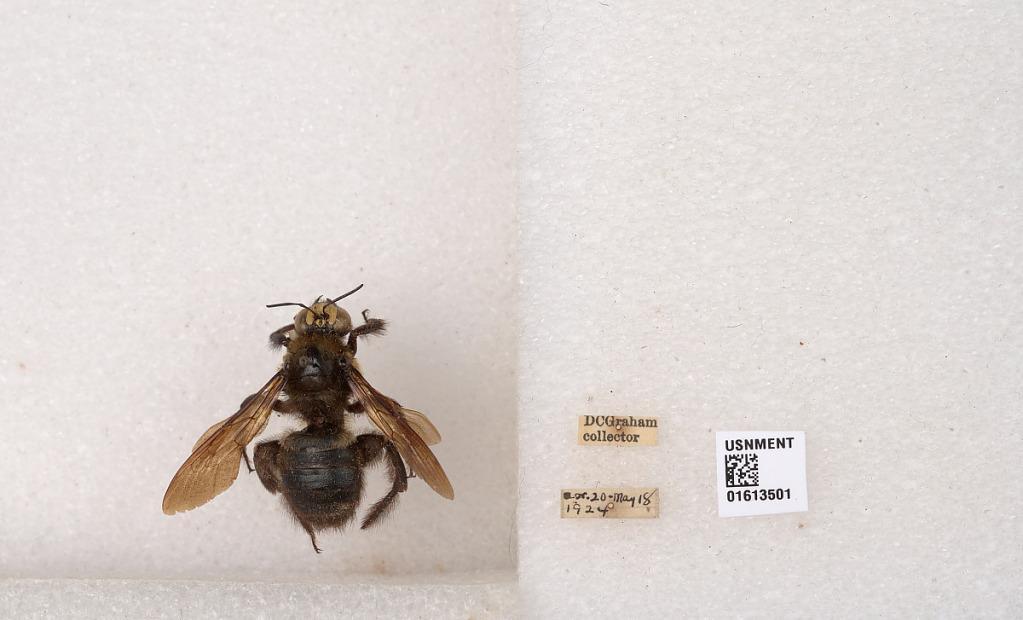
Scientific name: Xylocopa (Biluna) tranquebarorum tranquebarorum (Swederus)
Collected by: D. Graham
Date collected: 1924-4-20